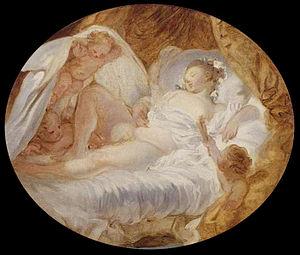
La Chemise enlevée est un tableau de l'artiste rococo français Jean-Honoré Fragonard, réalisé vers 1770. Il s'agit d'une peinture à l'huile sur toile de petites dimensions. Il est conservé au Musée du Louvre à Paris, ayant été acquis grâce au legs du Dʳ Louis La Caze en 1869.